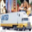
Label: truck